Battle of Debrecen (1849)

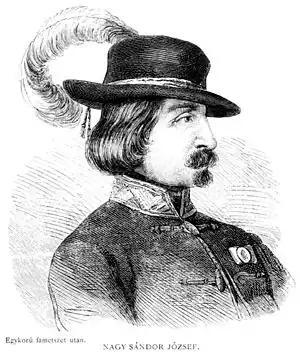
Nagysándor József

According to József Bánlaky it was Görgei's order to attack the enemy, no matter its size. According to Attila Horváth Görgei did not gave the order to Nagysándor to attack the enemy, but to resist to Russians if they attacked. The cause of this misunderstanding was that the chief of the staff of the I. corps, Major István Pongrácz, in his memoirs written 18 years after the events, remembered wrongly Görgei's order, writing in the newspaper called "Hon" that Görgei gave him the order to attack the Russians, while the order of his commander sent to him before the battle was only to try to withstand if the enemy attacked. According to Bánlaky Nagysándor discussed with his officers what to do next. Nagysándor and Máriássy sustained Görgei's order, the commander of the cavalry, Colonel István Mesterházy was unsure, Bobich wanted to fight only if the enemy attacked, while Korponay and Pongrácz were against the attack. Seeing this disagreement among his officers, Nagysándor decided not to attack the Russians, but to remain alert all day, and to retreat in silence during the night. According to Máriássy's memoirs, they rode with Nagysándor to the outposts, where they spoke with the officers of the Russian vanguards, who invited them to the five o’clock tea. After the muster parade of the outposts, at 11 a.m., Nagysándor gave up the command to Bobich, and together with Máriássy, Pongrácz and other officers he went in the city, to a restaurant, but they barely started the meal, when they heard the Russian gun shots, signaling the start of the battle, so they immediately rushed to their posts.